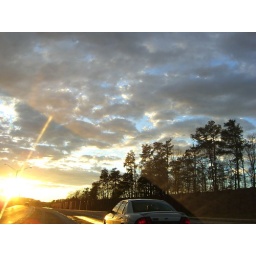
Random sky shot with a random car thrown in